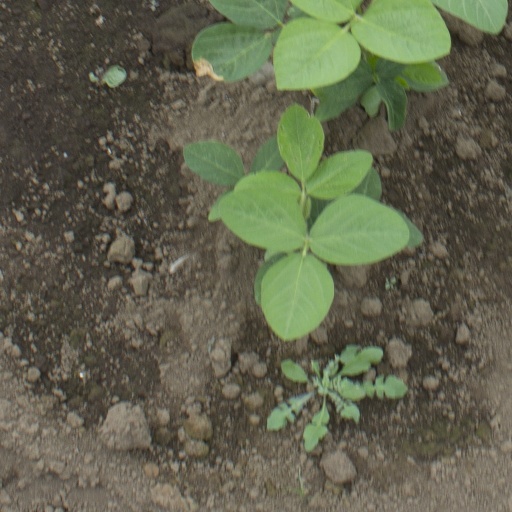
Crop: soybean